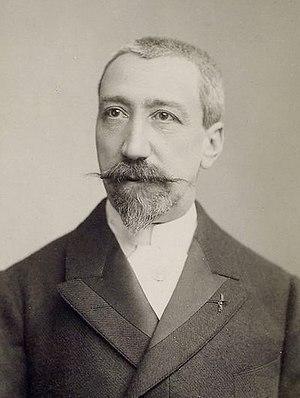
Anatole France, pour l'état civil François Anatole Thibault, né le 16 avril 1844 à Paris, et mort le 12 octobre 1924 à Saint-Cyr-sur-Loire, est un écrivain français, considéré comme l’un des plus grands de l'époque de la Troisième République, dont il a également été un des plus importants critiques littéraires.
La politique étrangère de l'Arménie regroupe l'ensemble des liens diplomatiques entretenus par la République d'Arménie depuis son indépendance de l'Union soviétique le 21 septembre 1991.